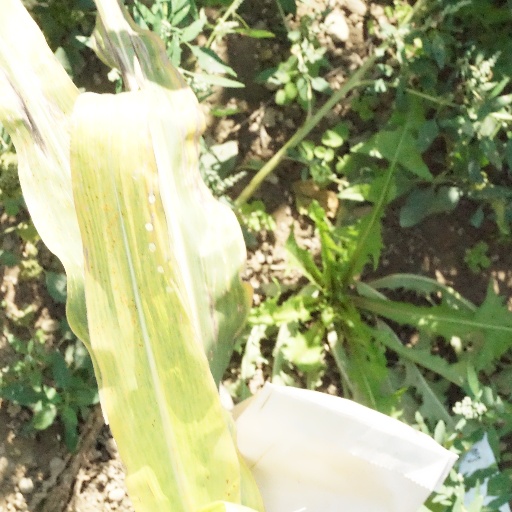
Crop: maize; corn